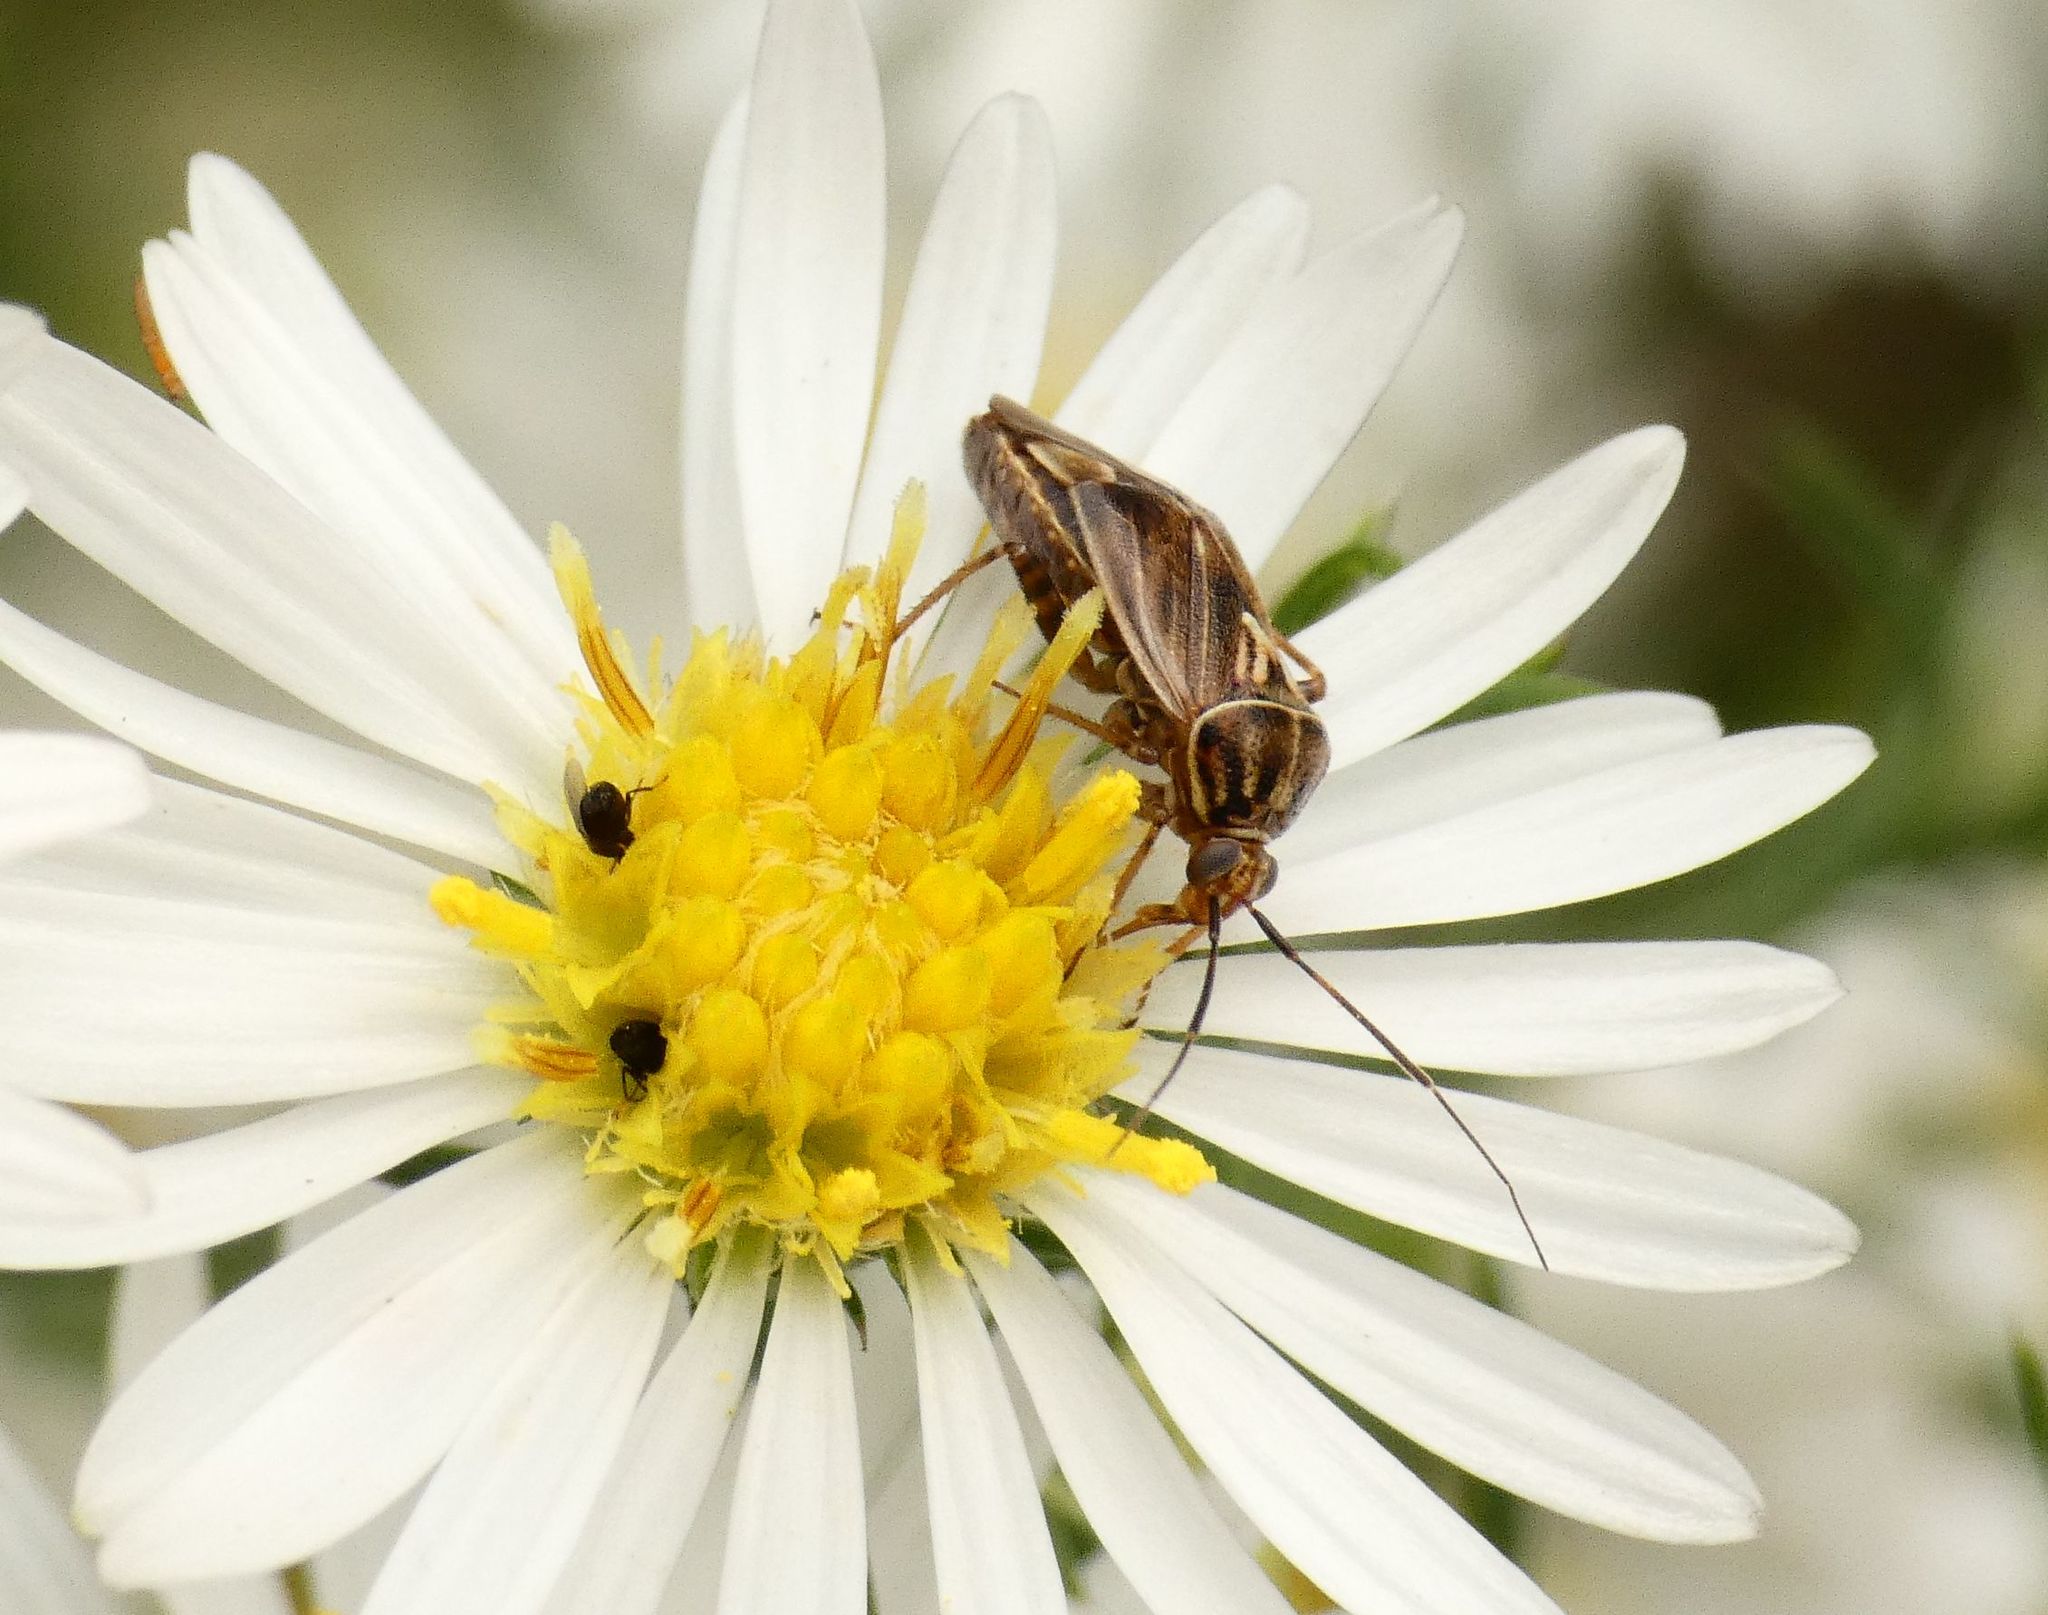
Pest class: lygus_bug